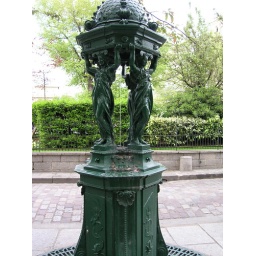
fountains like this have provided fresh water to parched and dirty Parisians since Napoleon's time (ordered built by Napoleon)